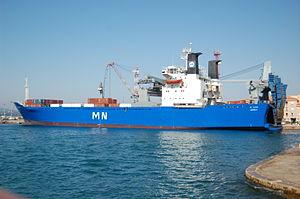
La Compagnie nationale de navigation est une compagnie maritime française. Elle a été créée en 1879 par Marc Fraissinet.